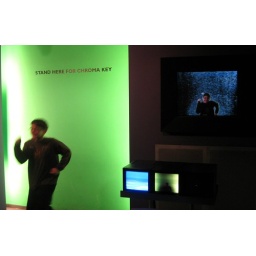
James flees the green screen in terror.